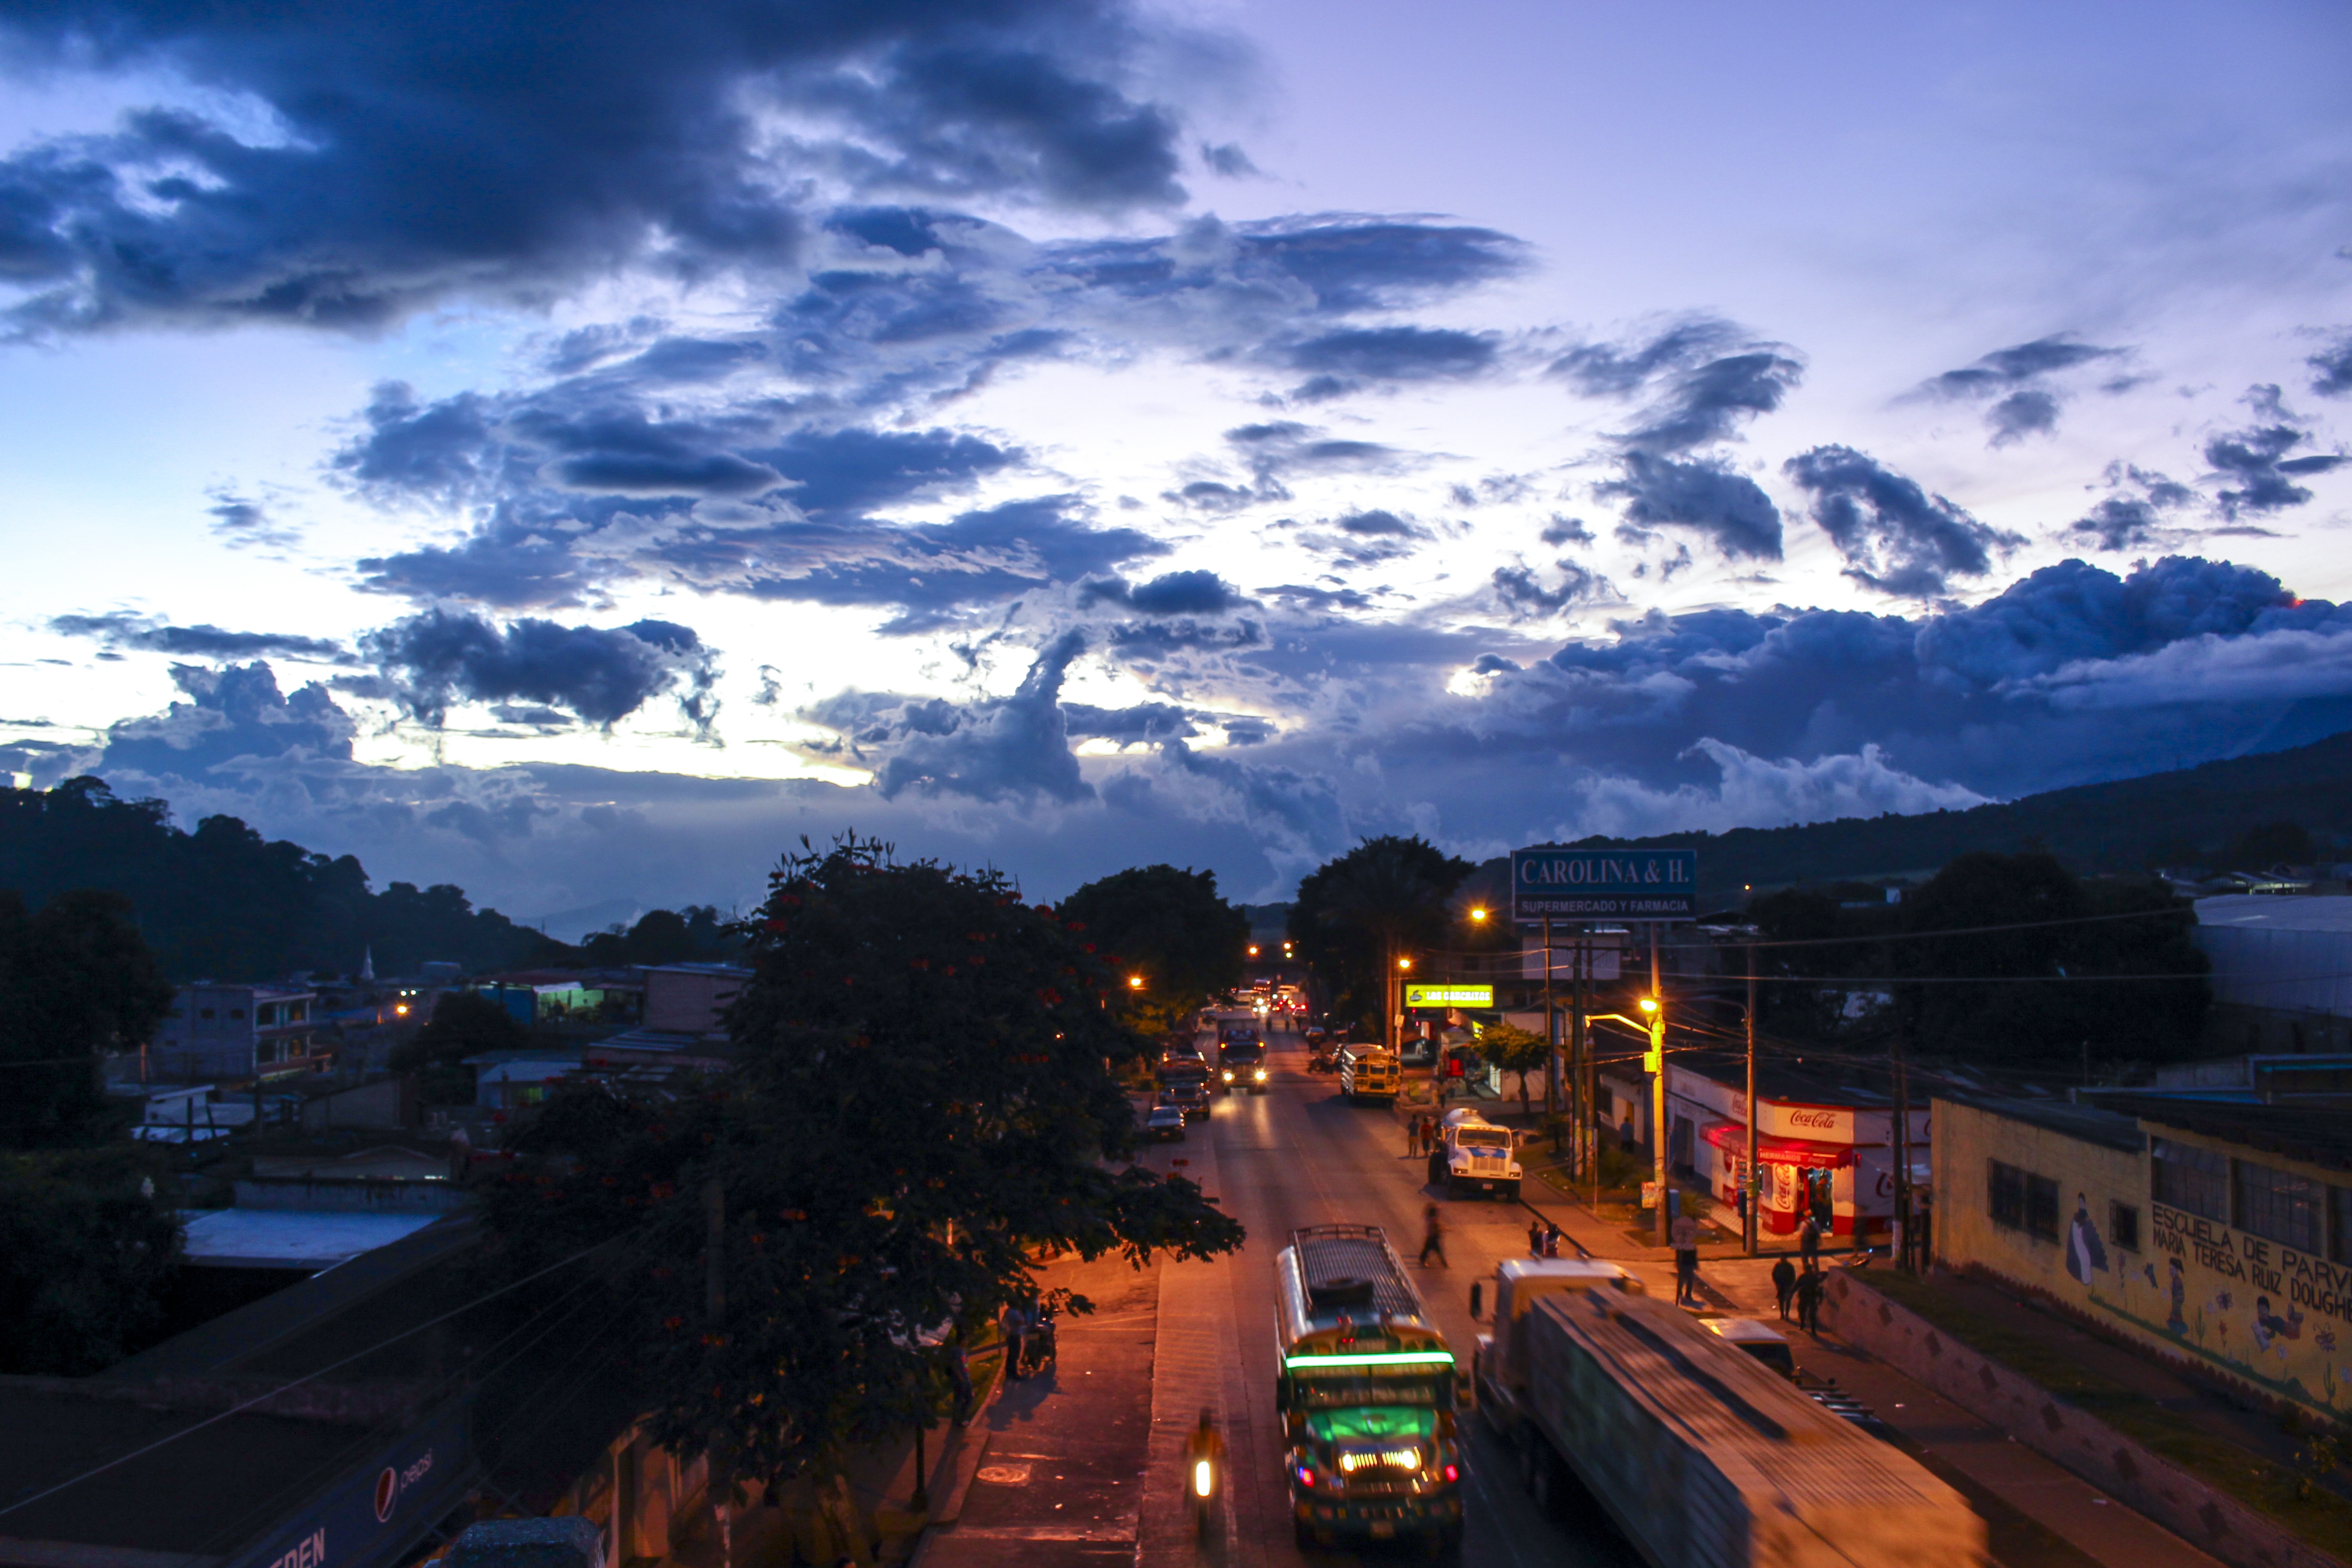
landscape, nature, horizon, cloud, sky, sunrise, sunset, road, skyline, night, sunlight, morning, dawn, city, cityscape, panorama, dusk, evening, reflection, clouds, cars, guatemala, palin, escuintla, human settlement